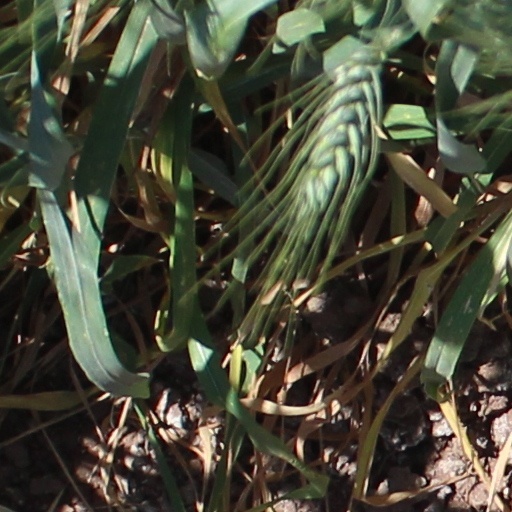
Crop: wheat